Perry–Castañeda Library Map Collection

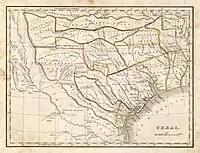
Map of Texas, by Thomas Gamaliel Bradford, 1835, from the Perry–Castañeda Library Map Collection.

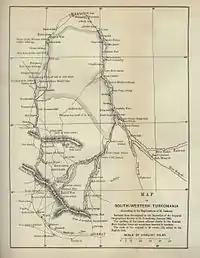
"Map of South Western Turkomania" (now Turkmenistan), 1887, from the Perry–Castañeda Library Map Collection.

The Perry–Castañeda Library Map Collection is an extensive map collection owned by the Perry–Castañeda Library at The University of Texas at Austin.